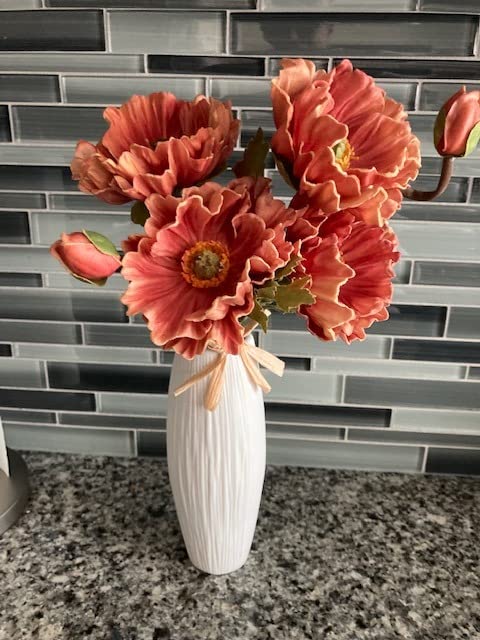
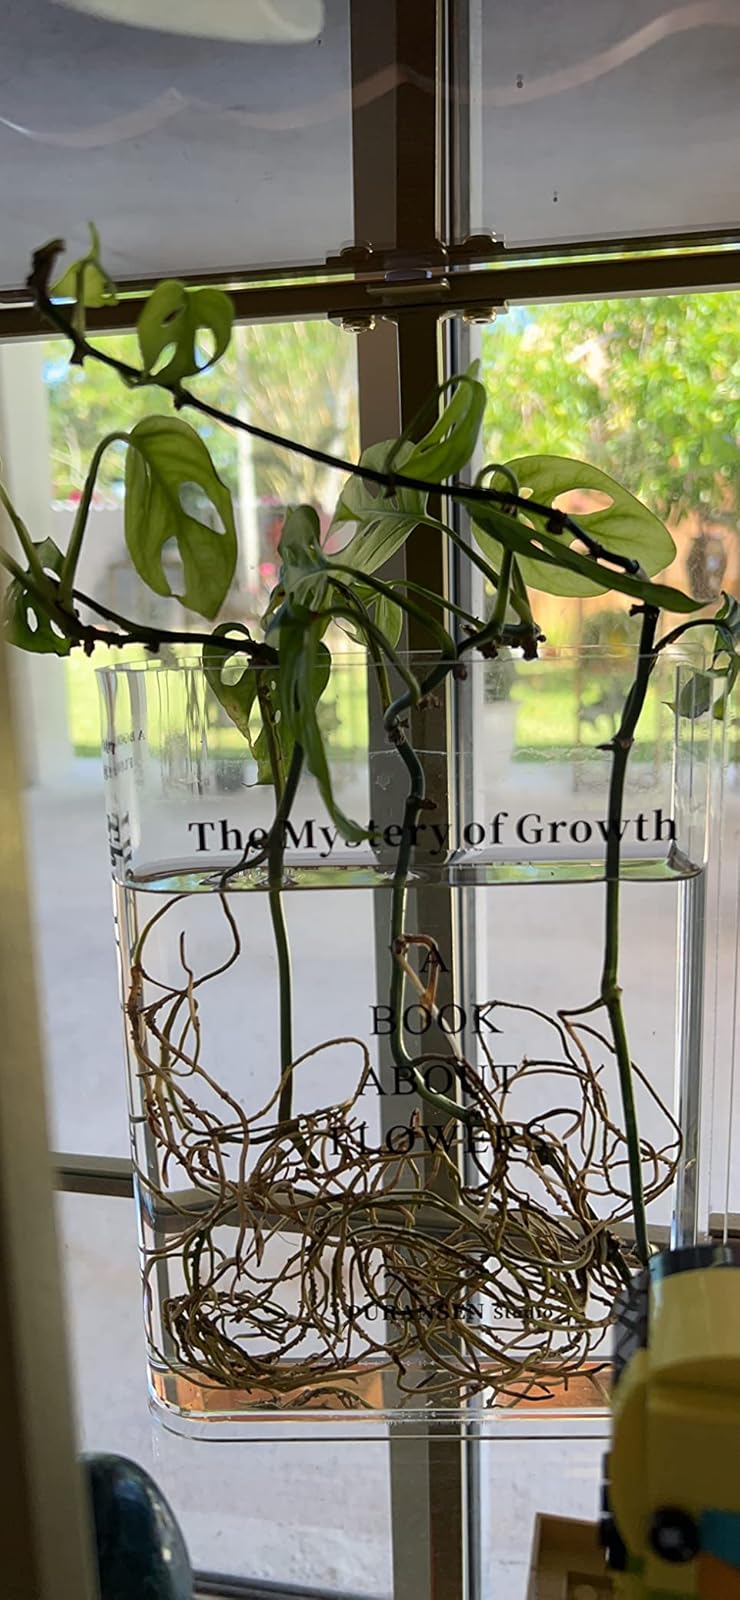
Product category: vase
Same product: no